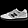
Label: Sneaker